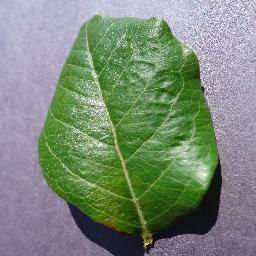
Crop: blueberry
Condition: healthy